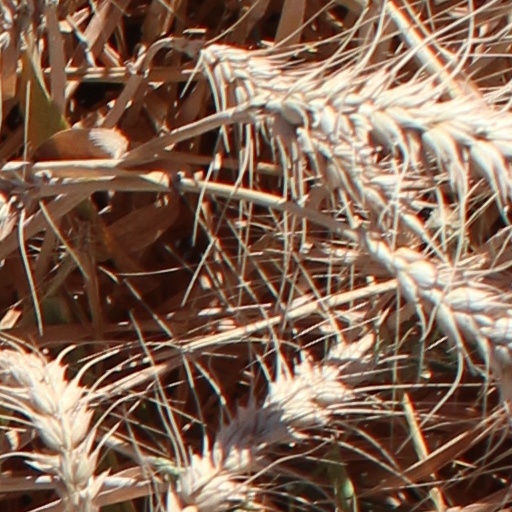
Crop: wheat